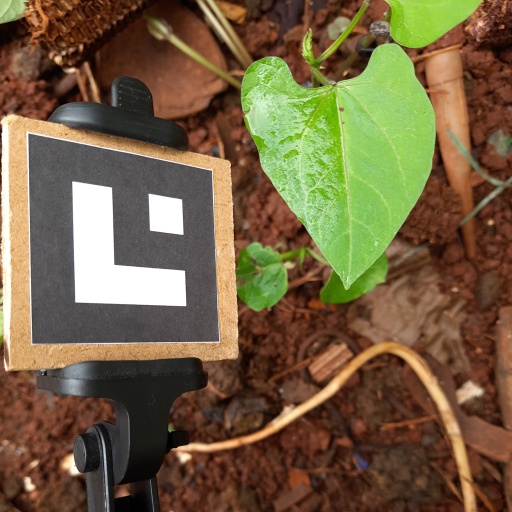
Observations: flat surface, no eating holes, with water drops, with soild dust, under shade